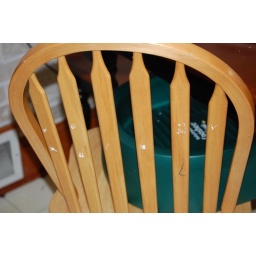
stickers (remnants) all over kitchen chair